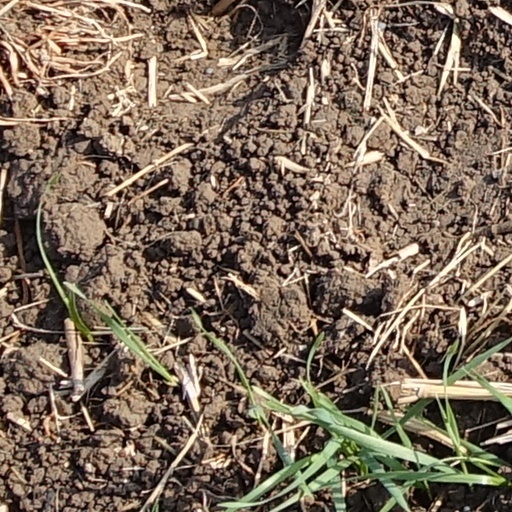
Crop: wheat